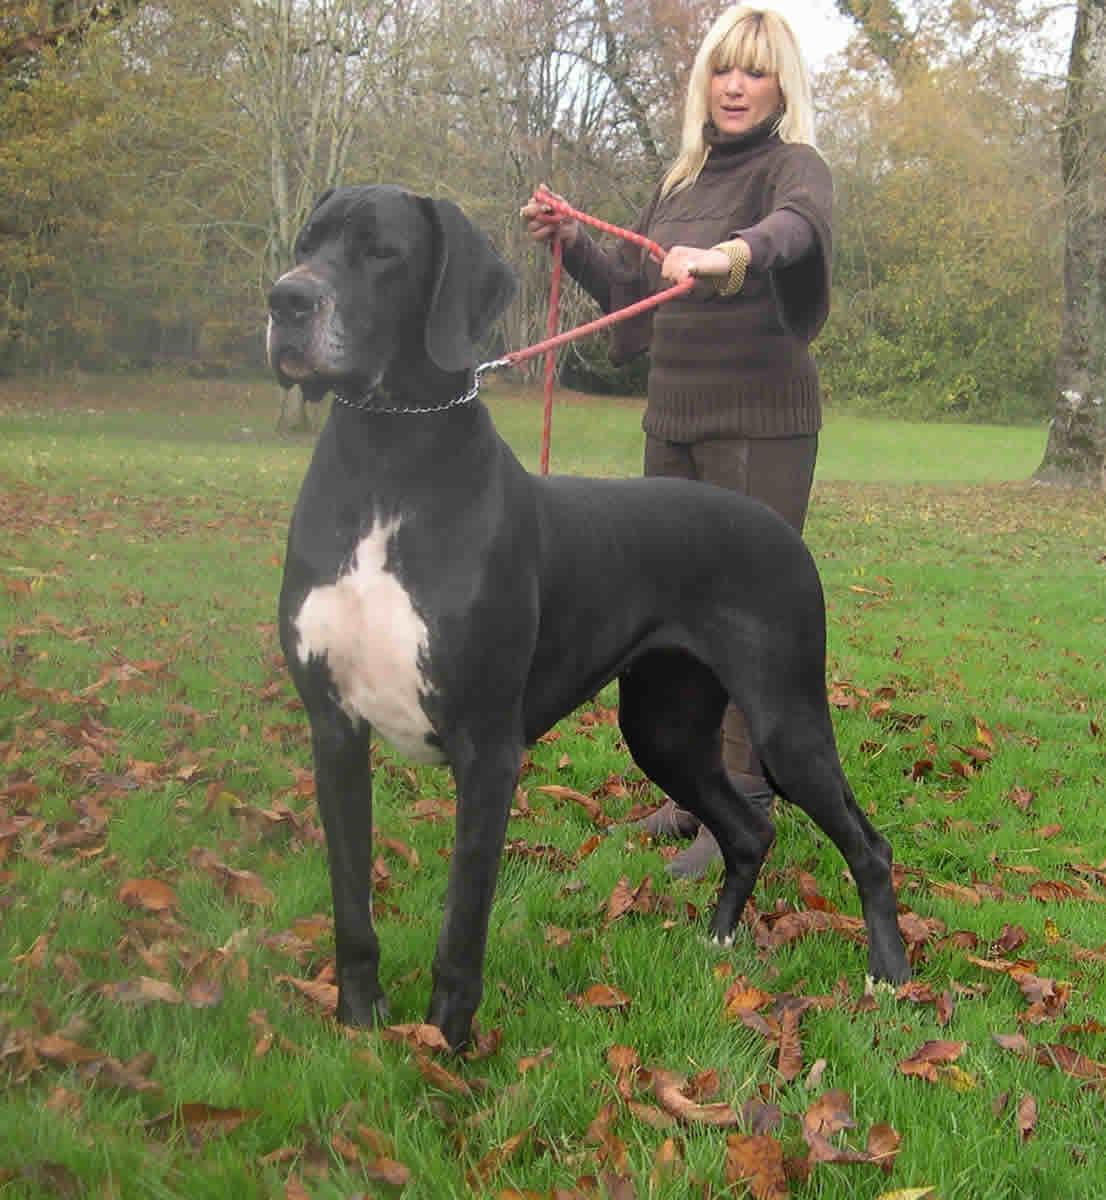
Great_Dane